Henry Bowreman Foote

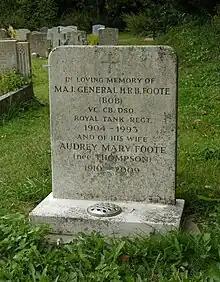
Major General Foote's grave at St Mary's Church, West Chiltington, Sussex, photographed in 2014

After his retirement, Foote was a trustee of The Tank Museum, Bovington until his death. He was featured as a guest on the biographical television programme This Is Your Life on 22 October 1986.